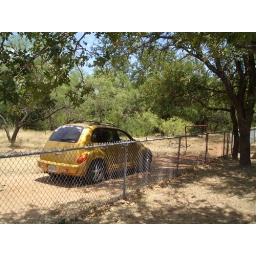
Harvey in the cow pasture